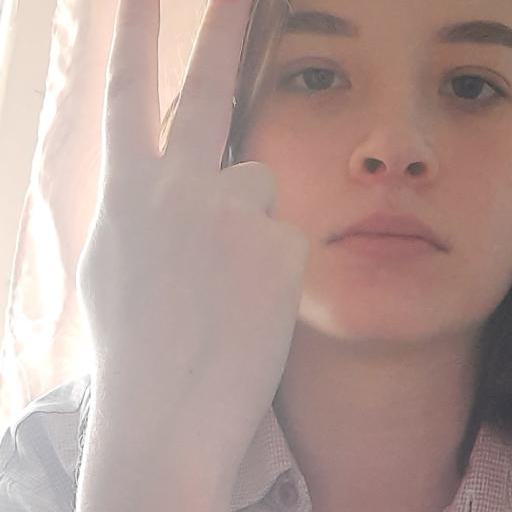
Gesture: peace_inverted